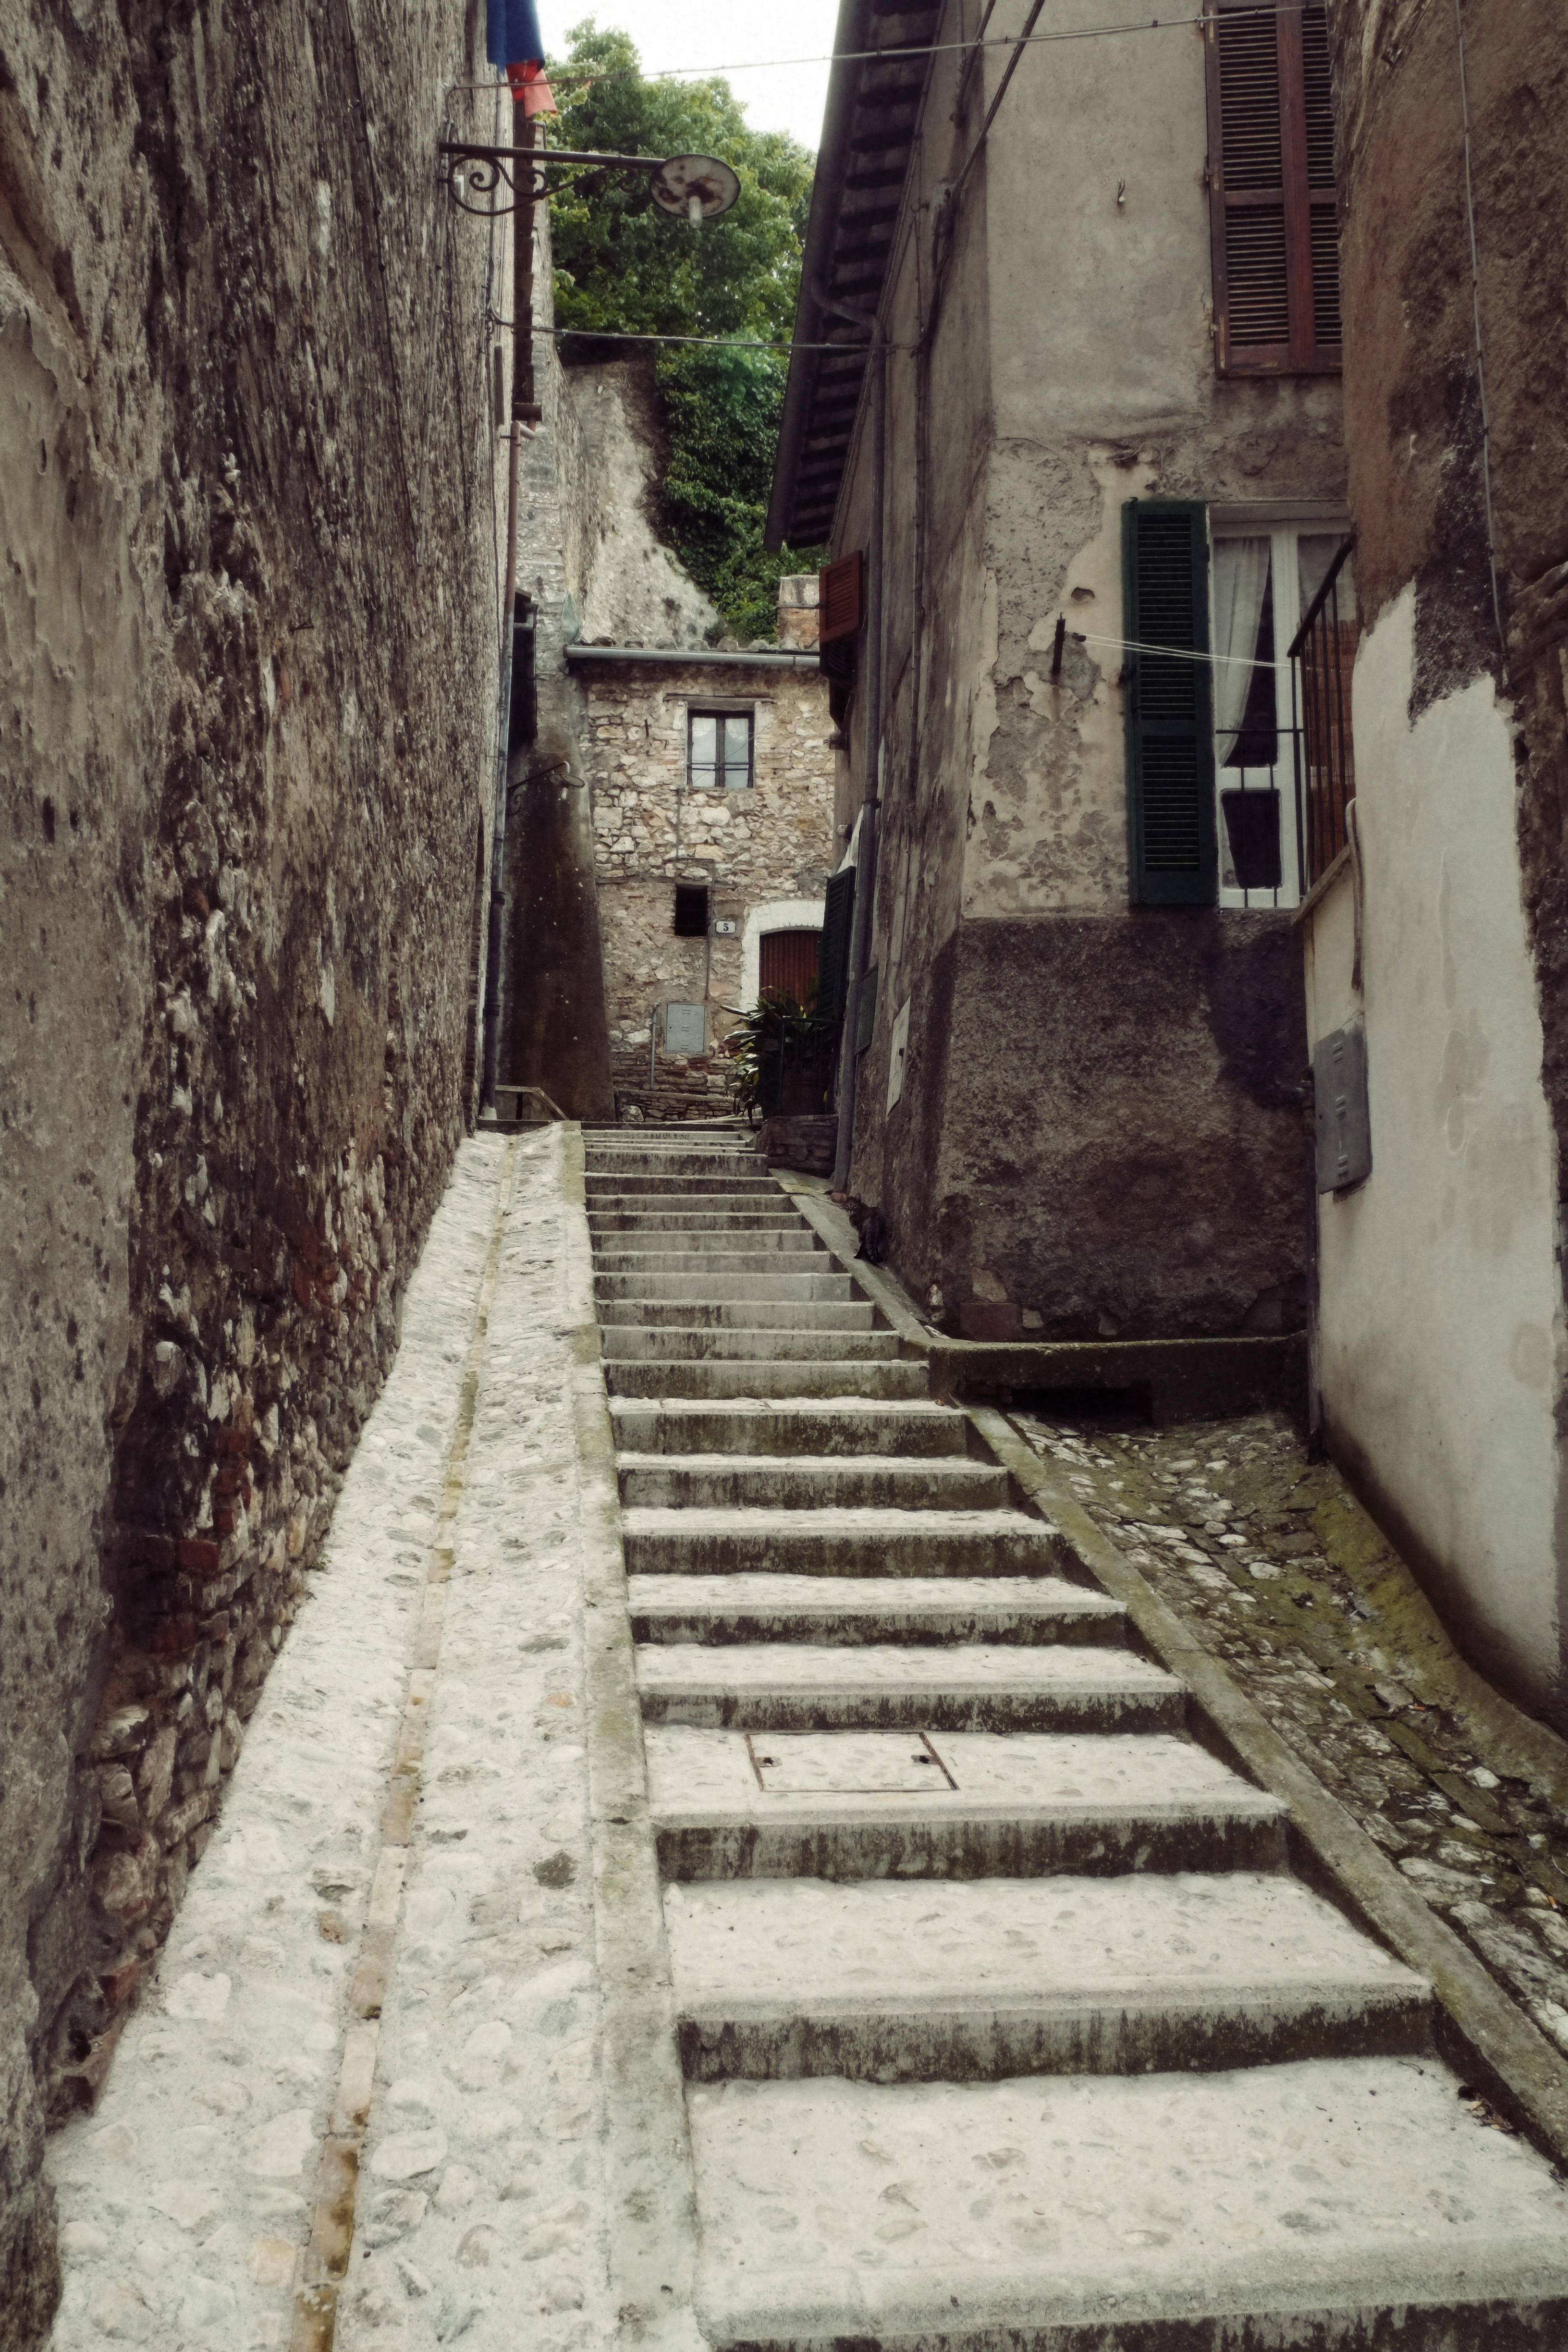
track, road, street, sidewalk, town, alley, cobblestone, wall, village, italy, lane, waterway, infrastructure, history, fuji, fujix, fujixe1, e1, narni, road surface, ancient history